Francisco Romero (philosopher)

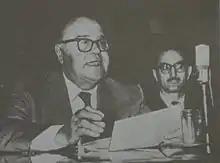

Francisco Romero (1891–1962) was a Latin American philosopher who spearheaded a reaction against positivism.